Kentucky

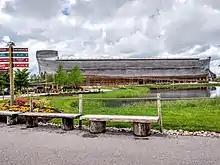
The Ark Encounter in Williamstown, KY

As of July 1, 2016, Kentucky had an estimated population of 4,436,974, which is an increase of 12,363 from the prior year and an increase of 97,607, or 2.2%, since the year 2010. This includes a natural increase since the last census of 73,541 people (that is 346,968 births minus 273,427 deaths) and an increase due to net migration of 26,135 people into the state. Immigration from outside the United States resulted in a net increase of 40,051 people, and migration within the country produced a net decrease of 13,916 people. , Kentucky's population included about 149,016 foreign-born persons (3.4%). In 2016 the population density of the state was . Mexico, India, Cuba, China, and Guatemala are the top five countries of origin for Kentucky's immigrants.